Mainz Nord station

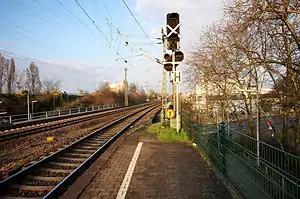
2014

Mainz Nord station is a railway station in the municipality of Mainz, Rhineland-Palatinate, Germany. It is adjacent to Schott AG, Römheld & Moelle and Werner & Mertz.